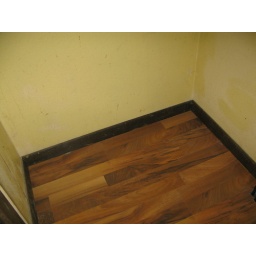
New laminate in the Fiala house bathroom